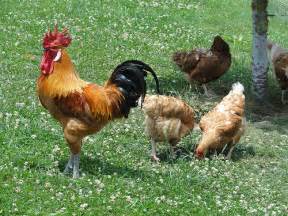
Label: gallina